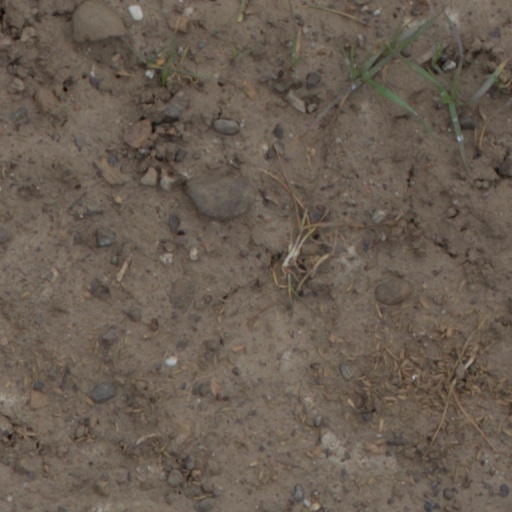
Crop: wheat